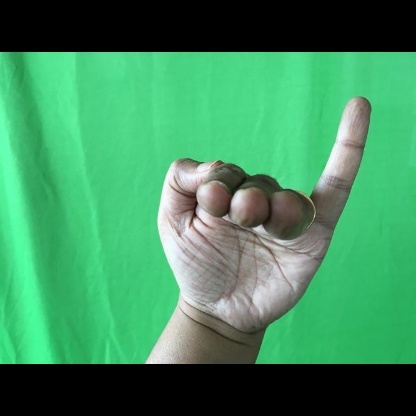
Mudra: Hamsapaksha